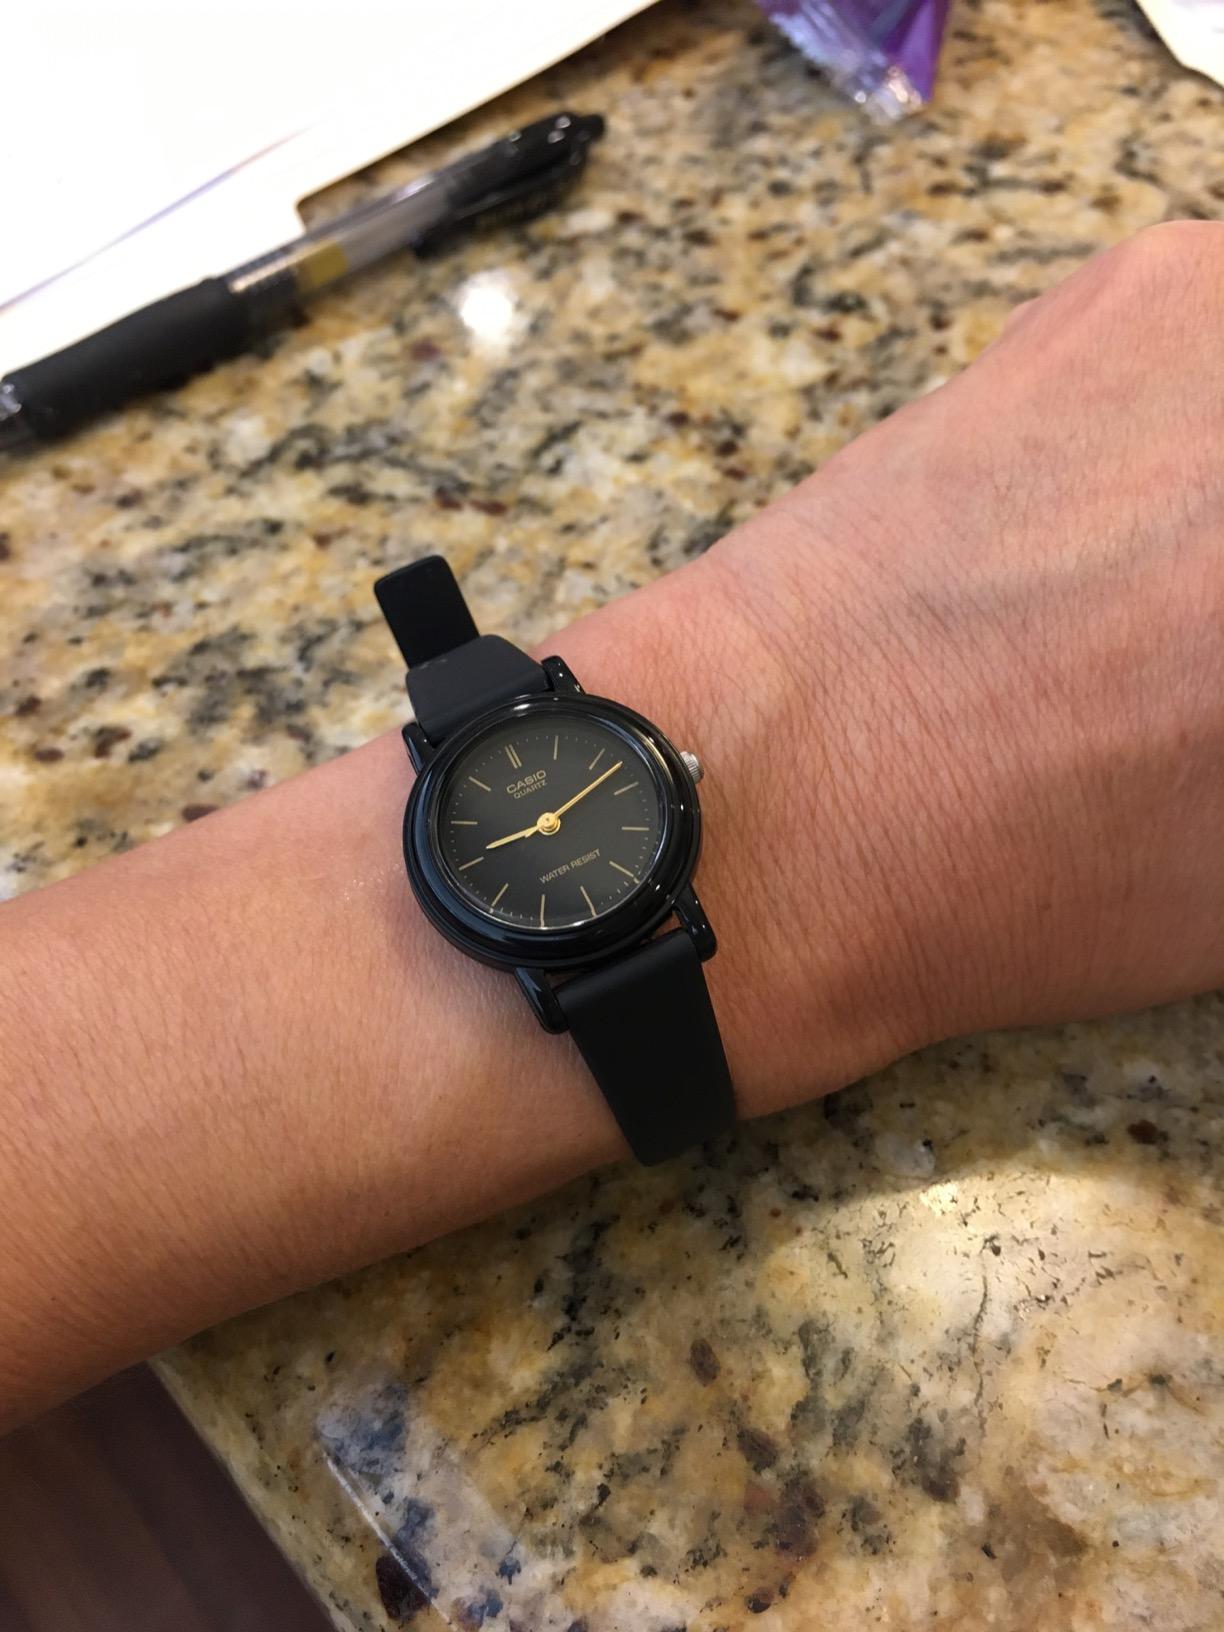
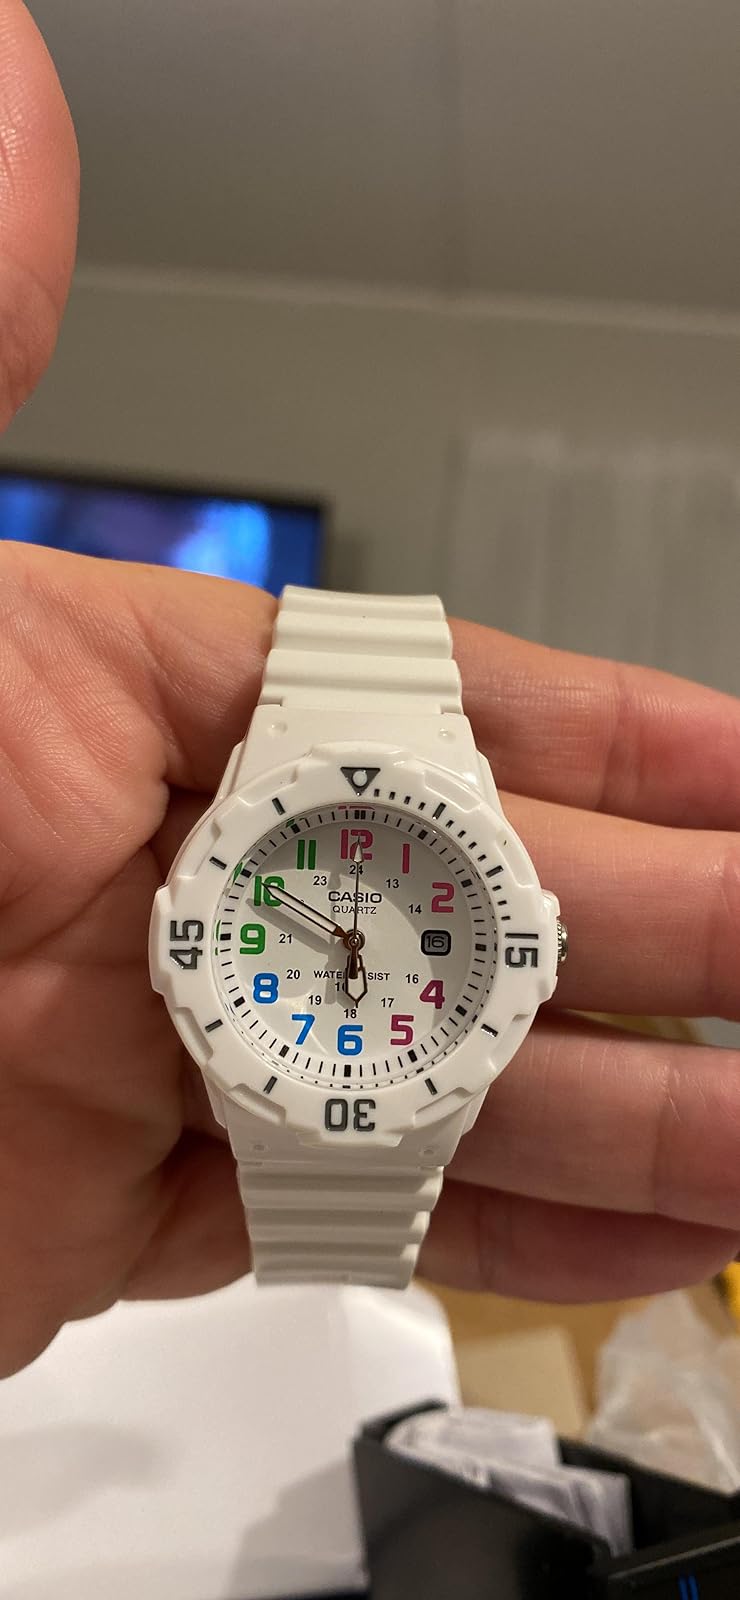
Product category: accessories_watch
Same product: no